Nightmare Need

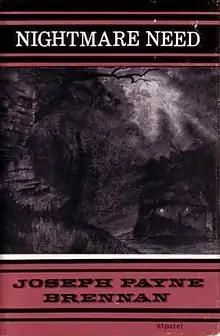
Jacket illustration by Frank Utpatel for "Nightmare Need"

Nightmare Need is a collection of poems by Joseph Payne Brennan. It was released in 1964 by Arkham House in an edition of 500 copies. The book was printed and published in England by Villiers Publications Ltd for Arkham House and lacks the distinctive gold printing on black binding of most Arkham House publications.